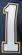
Number: 1